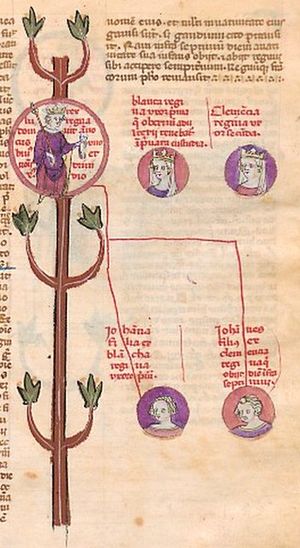
Johanne 2. af Navarra / Opvæksten som forældreløs
Johannes stamtræ, der viser hendes far, mor, stedmor, hende selv og sin halvbror
Johanne 2. var Dronning af Navarra fra 1328 indtil sin død. Hun var det eneste overlevende barn af Ludvig 10. af Frankrig, konge af Frankrig og Navarra og Margrete af Burgund. Hvorvidt Ludvig var Johannes far var tvivlsomt, fordi hendes mor var involveret i en Tour de Nesle Affæren, men Ludvig 10. erklærede hende for sin legitime datter, før han døde i 1316. De franske stormænd var imidlertid imod ideen om en kvindelig monark og valgte Ludvig 10.'s bror, Filip 5., til konge af Frankrig. Adelen i Navarra hyldede også Filip. Johannes mormor, Agnes af Frankrig, hertuginde af Burgund og onkel, Odo af af Burgund, forsøgte at sikre grevskaberne Champagne og Brie til Johanne, men de franske kongelige tropper besejrede hendes støtter. Efter at Filip 5. havde ladet sin datter gifte med Odo og forærede ham de to grevskaber som hendes medgift, frasagde Odo Johannes krav på Champagne og Brie til gengæld for en erstatning i marts 1318. Johanne giftede sig med Filip af Évreux, som også var medlem af den franske kongefamilie.